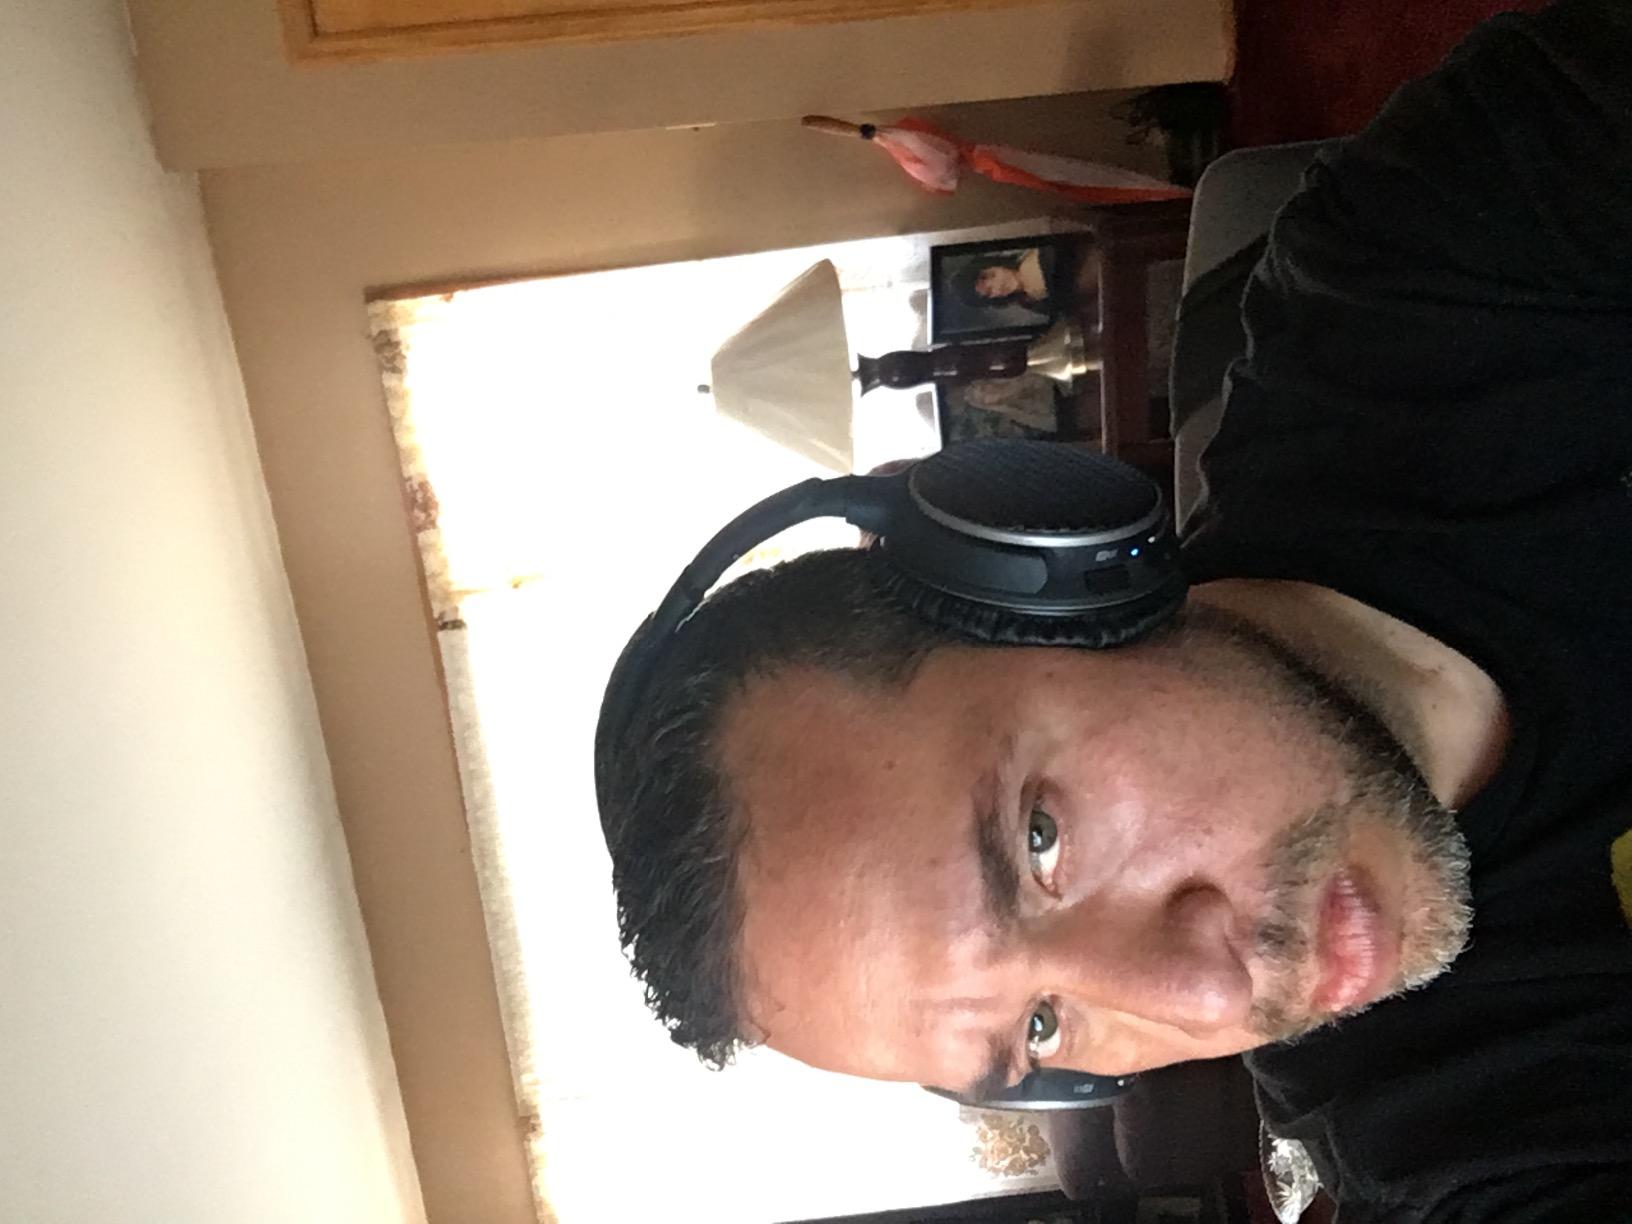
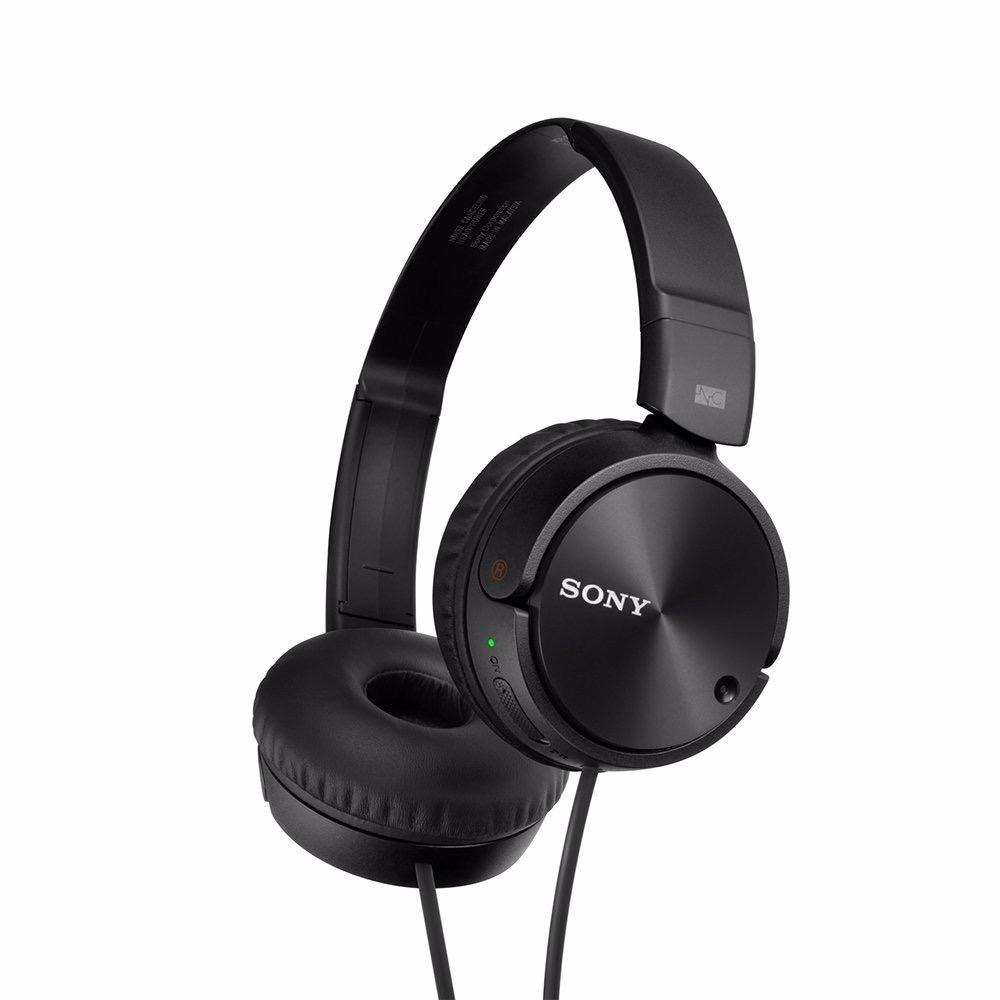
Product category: headphones
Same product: no